The Sandman (children's book)

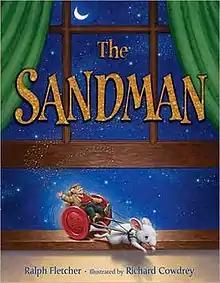
Cover of hardcover first edition

The Sandman is a children's book written by Ralph Fletcher and illustrated by Richard Cowdrey. It was first published in 2008 by Henry Holt and Company.